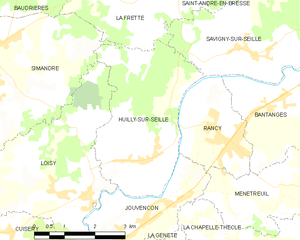
Carte des communes françaises